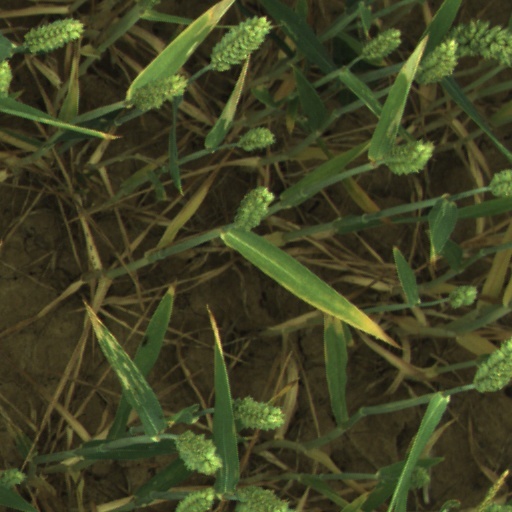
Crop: wheat